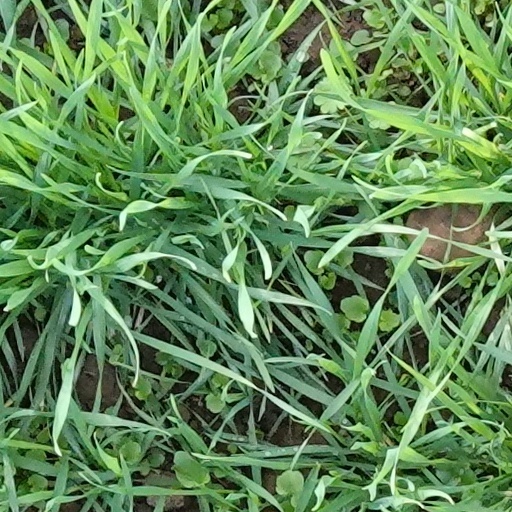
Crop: wheat